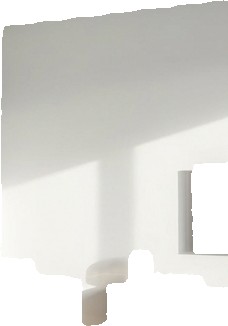
Surface category: wall